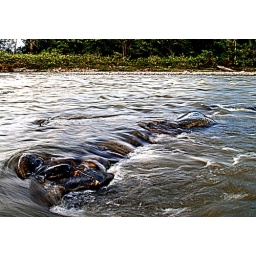
the pegalan river flowing over some rocks